Zebulun

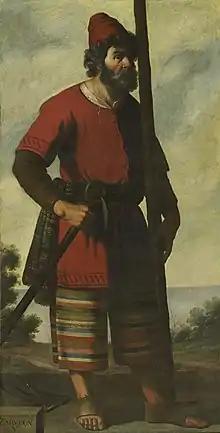
Painting by Francisco de Zurbarán from "Jacob and His Twelve Sons", c. 1640–45)

Zebulun (also "Zebulon", "Zabulon", or "Zaboules" in "Antiquities of the Jews" by Josephus) was, according to the Books of Genesis and Numbers, the last of the six sons of Jacob and Leah (Jacob's tenth son), and the founder of the Israelite tribe of Zebulun. Some biblical scholars believe this to be an eponymous metaphor providing an etiology of the connectedness of the tribe to others in the Israelite confederation. With Leah as a matriarch, biblical scholars believe the tribe to have been regarded by the text's authors as a part of the original Israelite confederation.